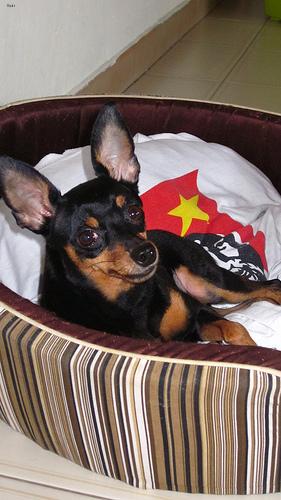
Breed: miniature pinscher